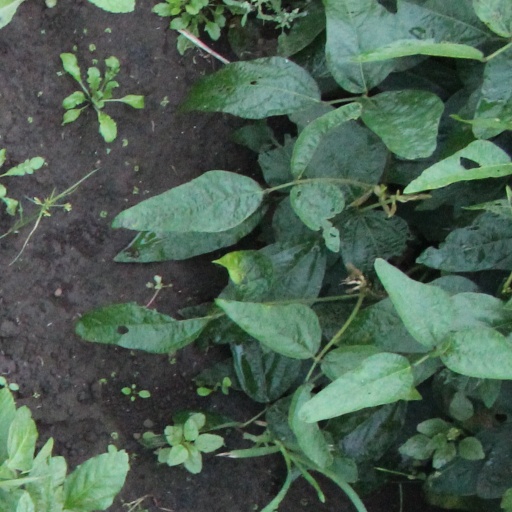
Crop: soybean